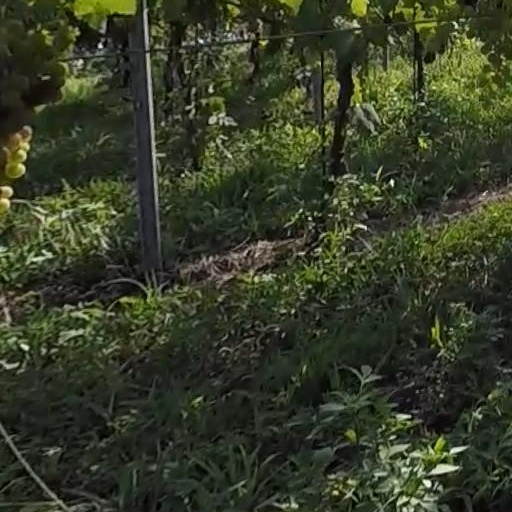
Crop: grape